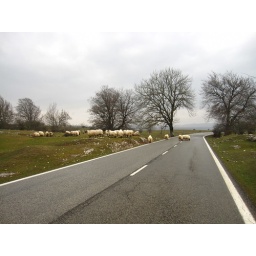
sheep in the road